Gaius Julius Alpinus Classicianus

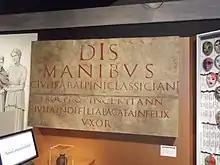
A replica of Classicianus's tombstone at the Museum of London

Gaius Julius Alpinus Classicianus was procurator of Roman Britain from 61 to his death in 65.